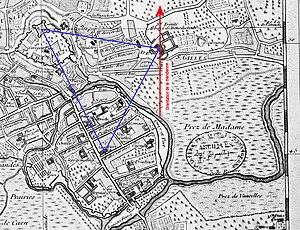
Méridienne d'Outhier dans son environnement géodésique.
Regnaud ou Renaud Outhier - pour l'état-civil - dit aussi l'abbé Outhier et qui signera certaines de ses œuvres Réginald Outhier, né à Lamarre-Jousserand le 16 août 1694 et mort à Bayeux le 8 mai 1774, est un ecclésiastique et un scientifique français du siècle des Lumières.